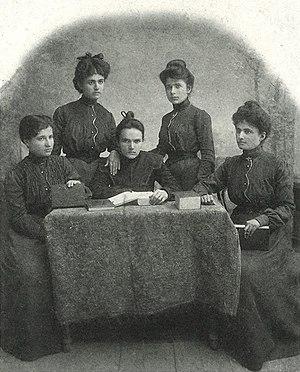
Berdjouhie, debout à gauche, parmi les institutrices entourant la directrice de l'école Zorian (Philippopolis) vers 1907.
Berdjouhi Barseghian ou simplement Berdjouhi, née Berdjouhi Bardizbanian en 1889 à Plovdiv et morte le 18 mai 1940 à Paris, est une écrivaine, institutrice, femme politique et travailleuse humanitaire arménienne. En 1919-1920, elle est l'une des trois femmes élues députées au Parlement de la Première république d'Arménie.